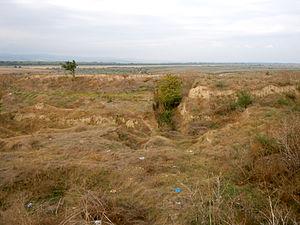
Le raïon de Réni est une subdivision administrative de l'Ukraine, située dans l'oblast d'Odessa et dans la région historique du Boudjak. Le centre administratif est situé à Réni.